Bishopbriggs

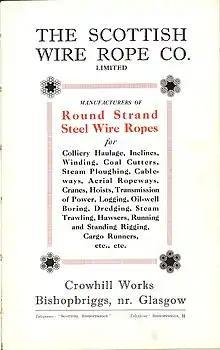
The Scottish Wire Rope Company was one of several firms that located in Bishopbriggs during the early 20th century.

The Glasgow tramway network was extended north from Springburn to Bishopbriggs in 1903, with a terminus at Kirkintilloch Road close to traffic lights at what is now the Triangle Shopping Centre. As all trams were required to switch tracks (and direction) at a central crossover this proved dangerous as the levels of traffic on the main road increased. The tracks were eventually relocated and a new crossover created in a short spur which required all trams to turn left and terminate at Kenmure Avenue, where they changed direction and returned southwards to Glasgow. The tram service ceased across Glasgow in 1962.